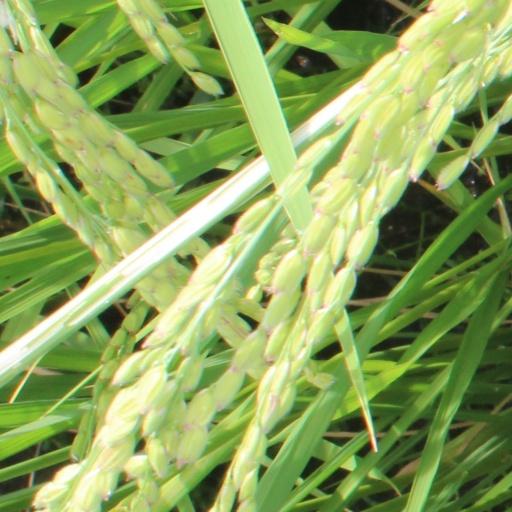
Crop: rice